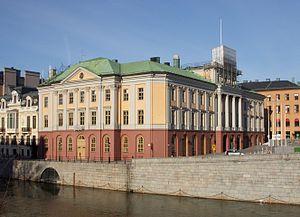
Le ministère des Affaires étrangères du gouvernement du Royaume de Suède est responsable de la préparation et la mise en œuvre de la politique étrangère du pays.
Klara est le nom d'un quartier du centre-ville de Stockholm qui constituait autrefois une paroisse baptisée elle-même Klara. On y trouve encore aujourd'hui l'église Sainte-Claire. Le terme Klara, qui est resté associé à la partie sud de Norrmalm jusqu'à sa modernisation lors du redéveloppement de Norrmalm, est tombé en désuétude, on lui préfère souvent aujourd'hui le nom de Stockholms city.